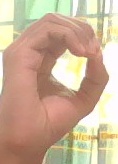
ASL sign: O